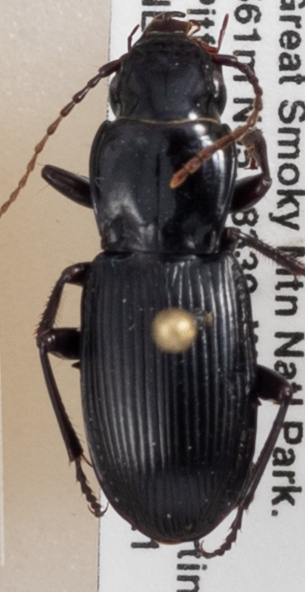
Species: Pterostichus acutipes acutipes
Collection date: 2018-08-21
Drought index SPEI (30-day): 0.992
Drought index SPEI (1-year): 0.732
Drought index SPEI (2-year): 0.32